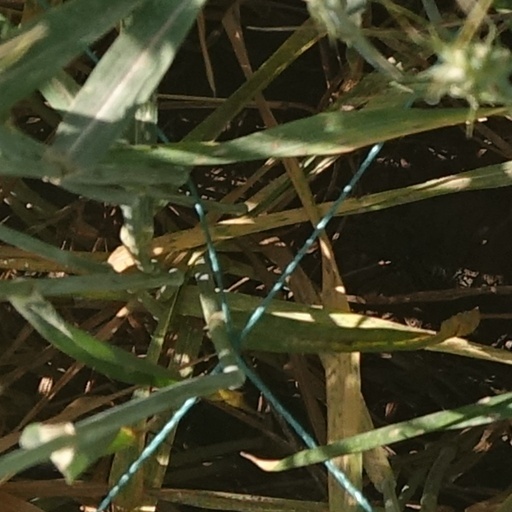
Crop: wheat